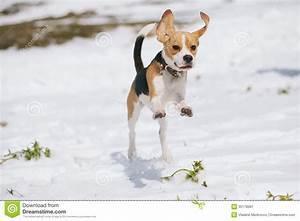
dog